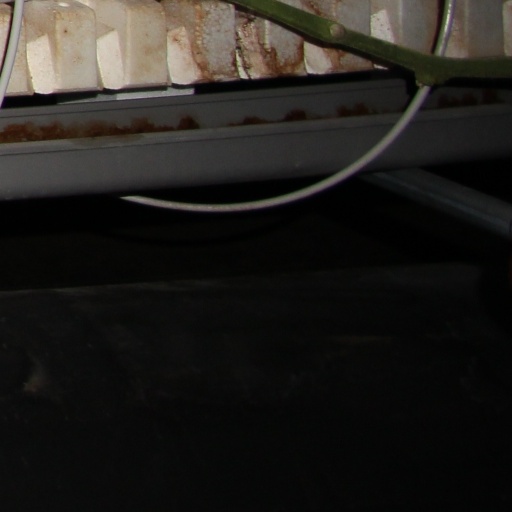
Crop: tomato